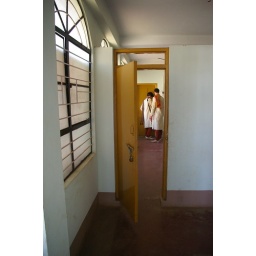
doors and men in fancy pants